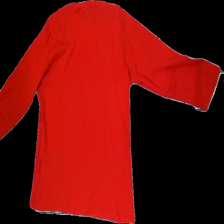
View: back
Type: Sweater
Category: Ladies
Brand: Isolde
Colors: Red
Material: 100%cotton
Pattern: Floral print
Cut: Regular, C-collar
Size: L
Season: Autumn
Price range: <50
Recommended usage: Export